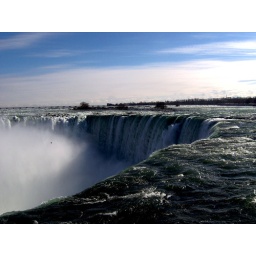
This is Niagara Falls from the American side. Look at the little bird flying near the foam created by the falls.